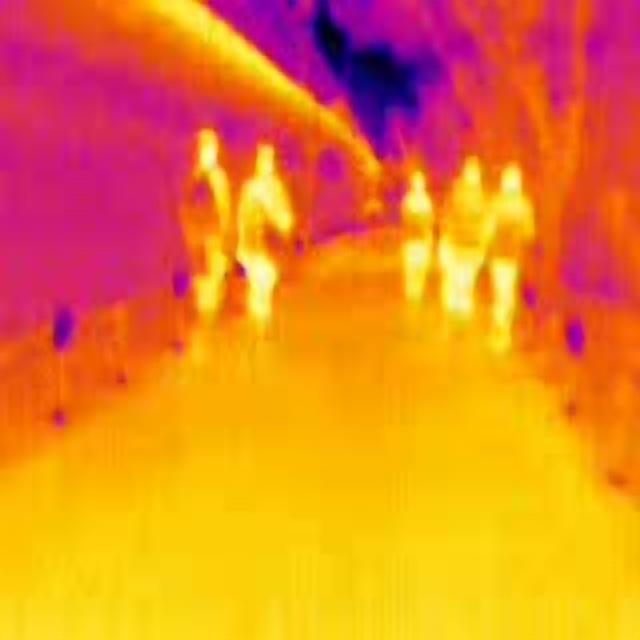
Detected objects:
label: person
label: person
label: person
label: person
label: person